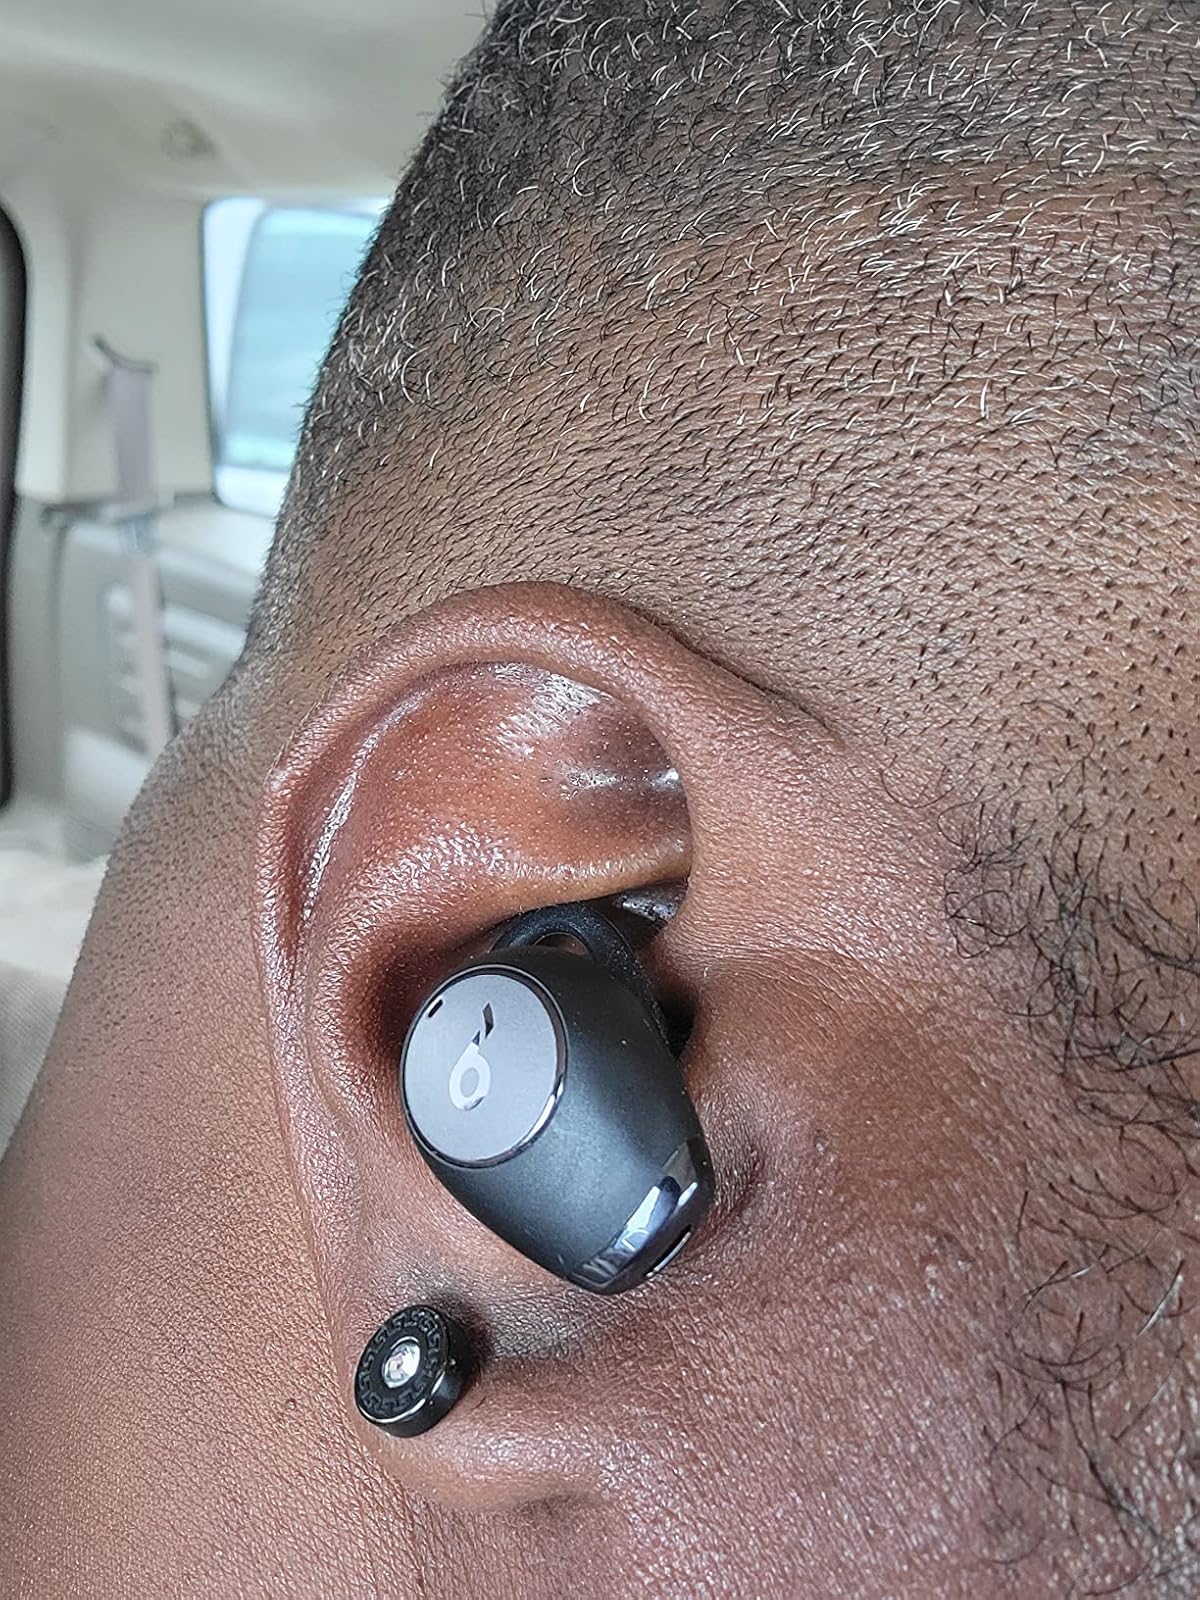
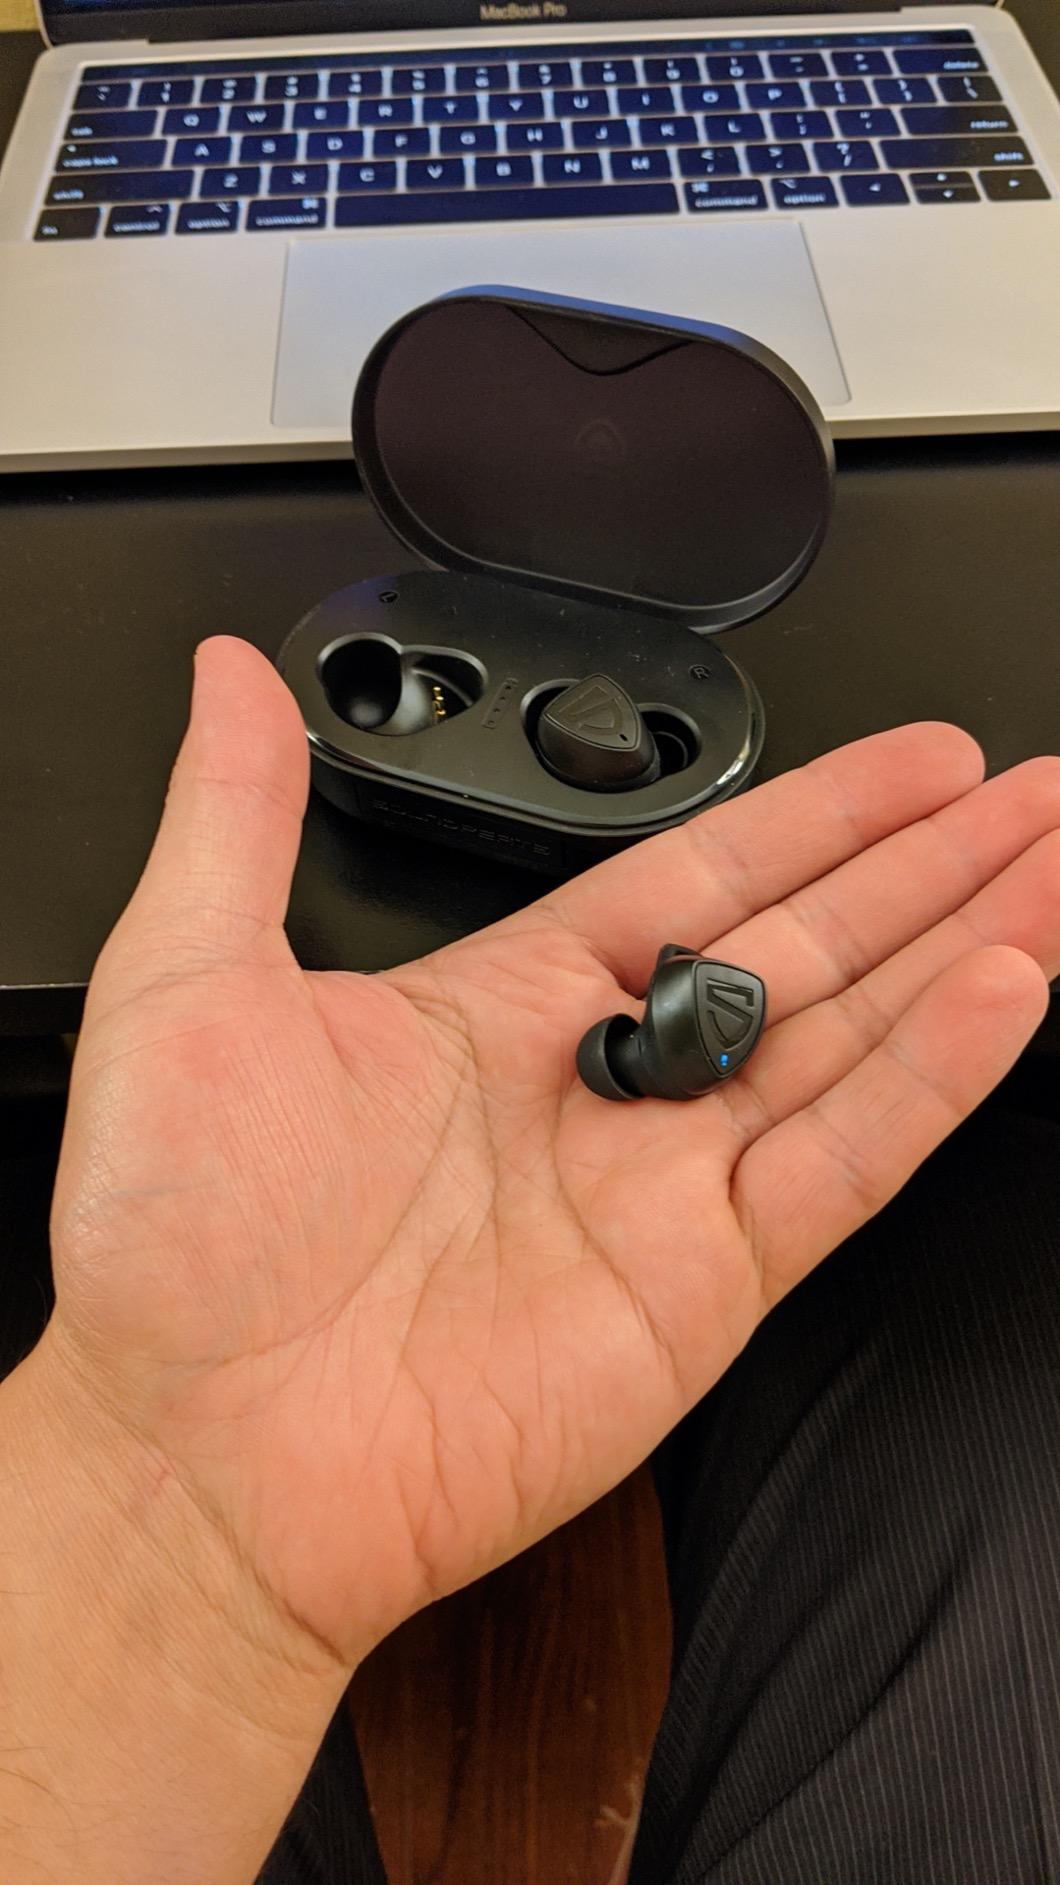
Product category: earbuds
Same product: no